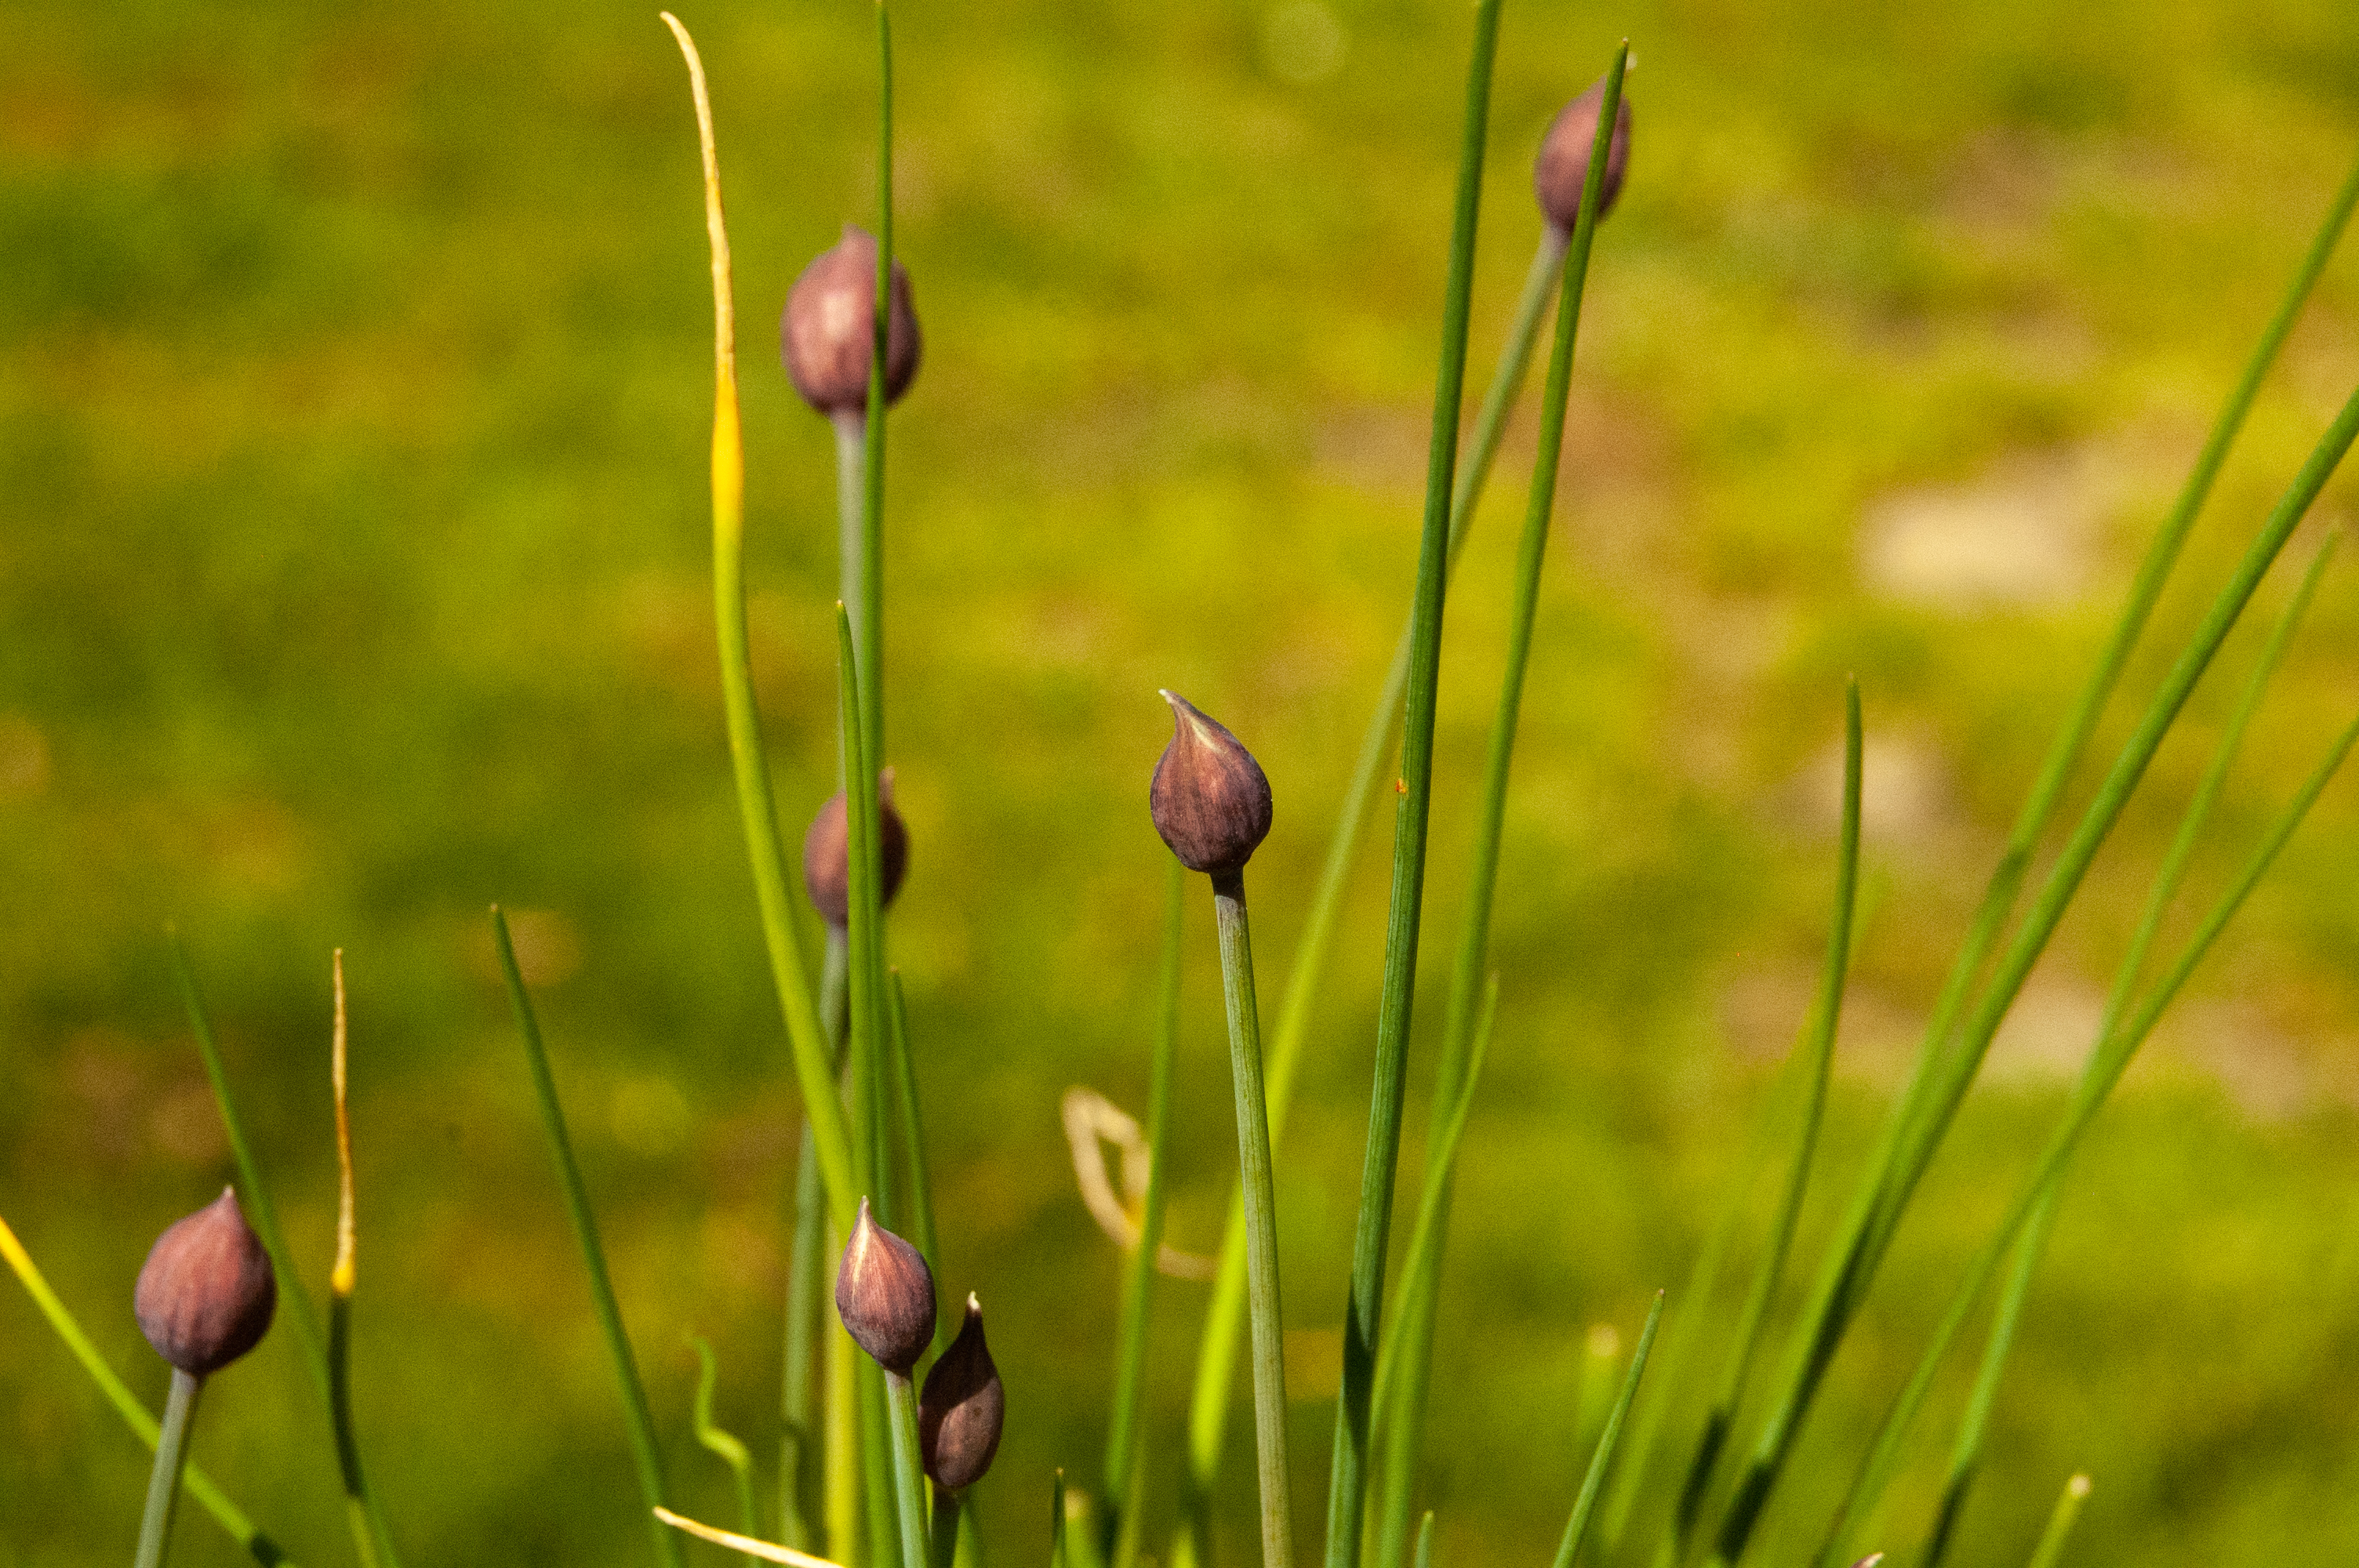
plante, Ciboulette, flowering plant, plant, flower, grass, grass family, bud, wildflower, meadow, plant stem, sedge family, perennial plant, grassland, prairie